Claret School Barcelona

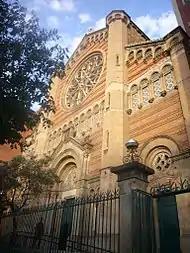
Immaculate Heart of Mary Church

The Claretian community arrived in Barcelona in 1860 when they founded the "New Convent" in a modest building surrounded by fields of cultivation on the suburbs of Gràcia, a village that was integrated into Barcelona in 1897. In 1871, the educational activities began with the foundation of the first Claretian school in Barcelona (then Gracia). At that time, there was only one school for boys in Barcelona, the Escolapis in Raval